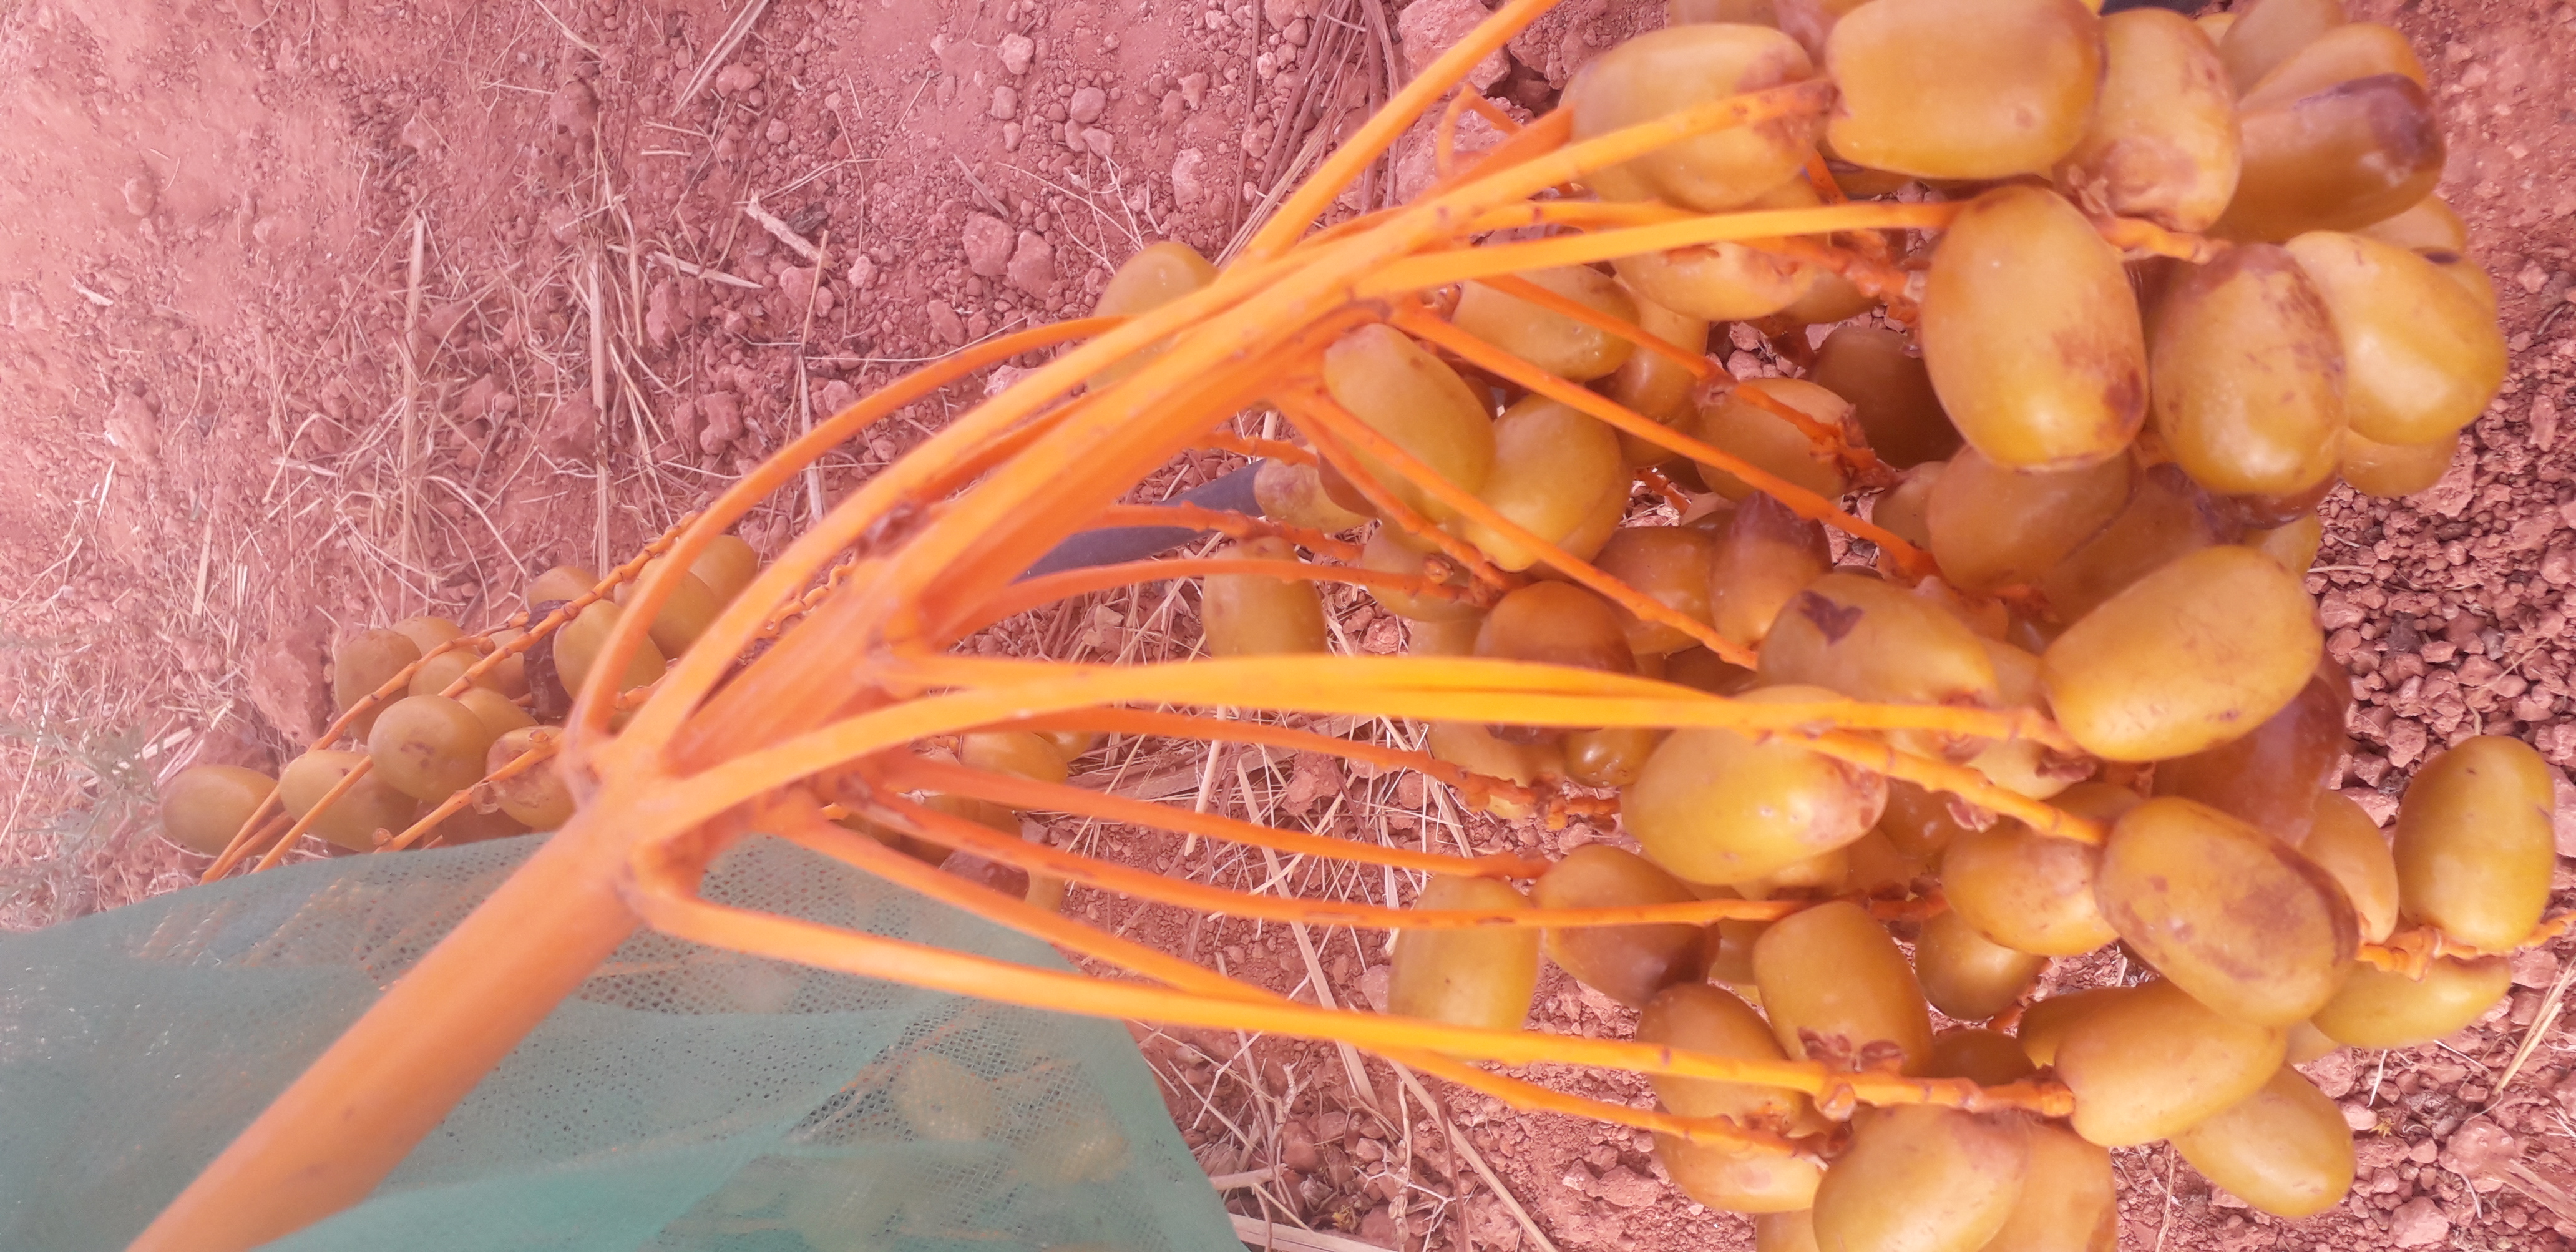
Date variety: Boufagous